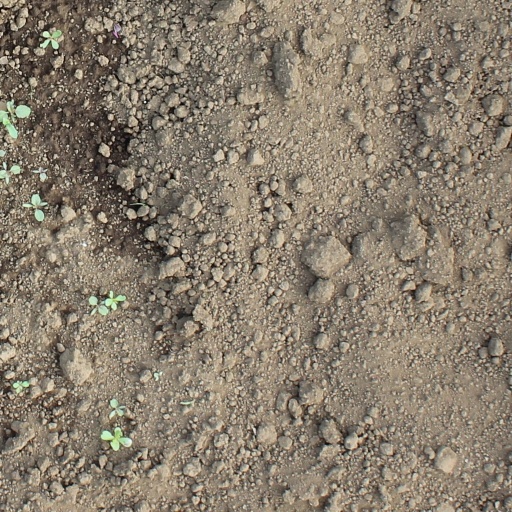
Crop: soybean